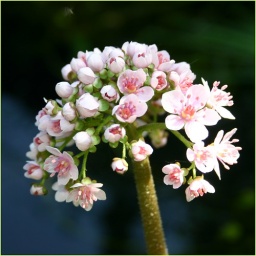
flower at the pond, in fact many tiny flowers in a bowl, no leaves yet, the leaves wil be very big.